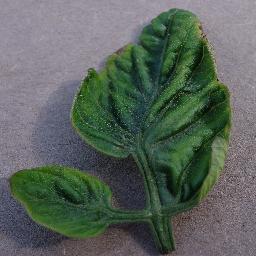
Label: Tomato___Tomato_Yellow_Leaf_Curl_Virus